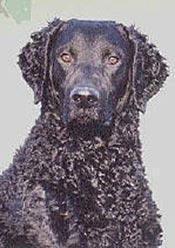
curly-coated_retriever